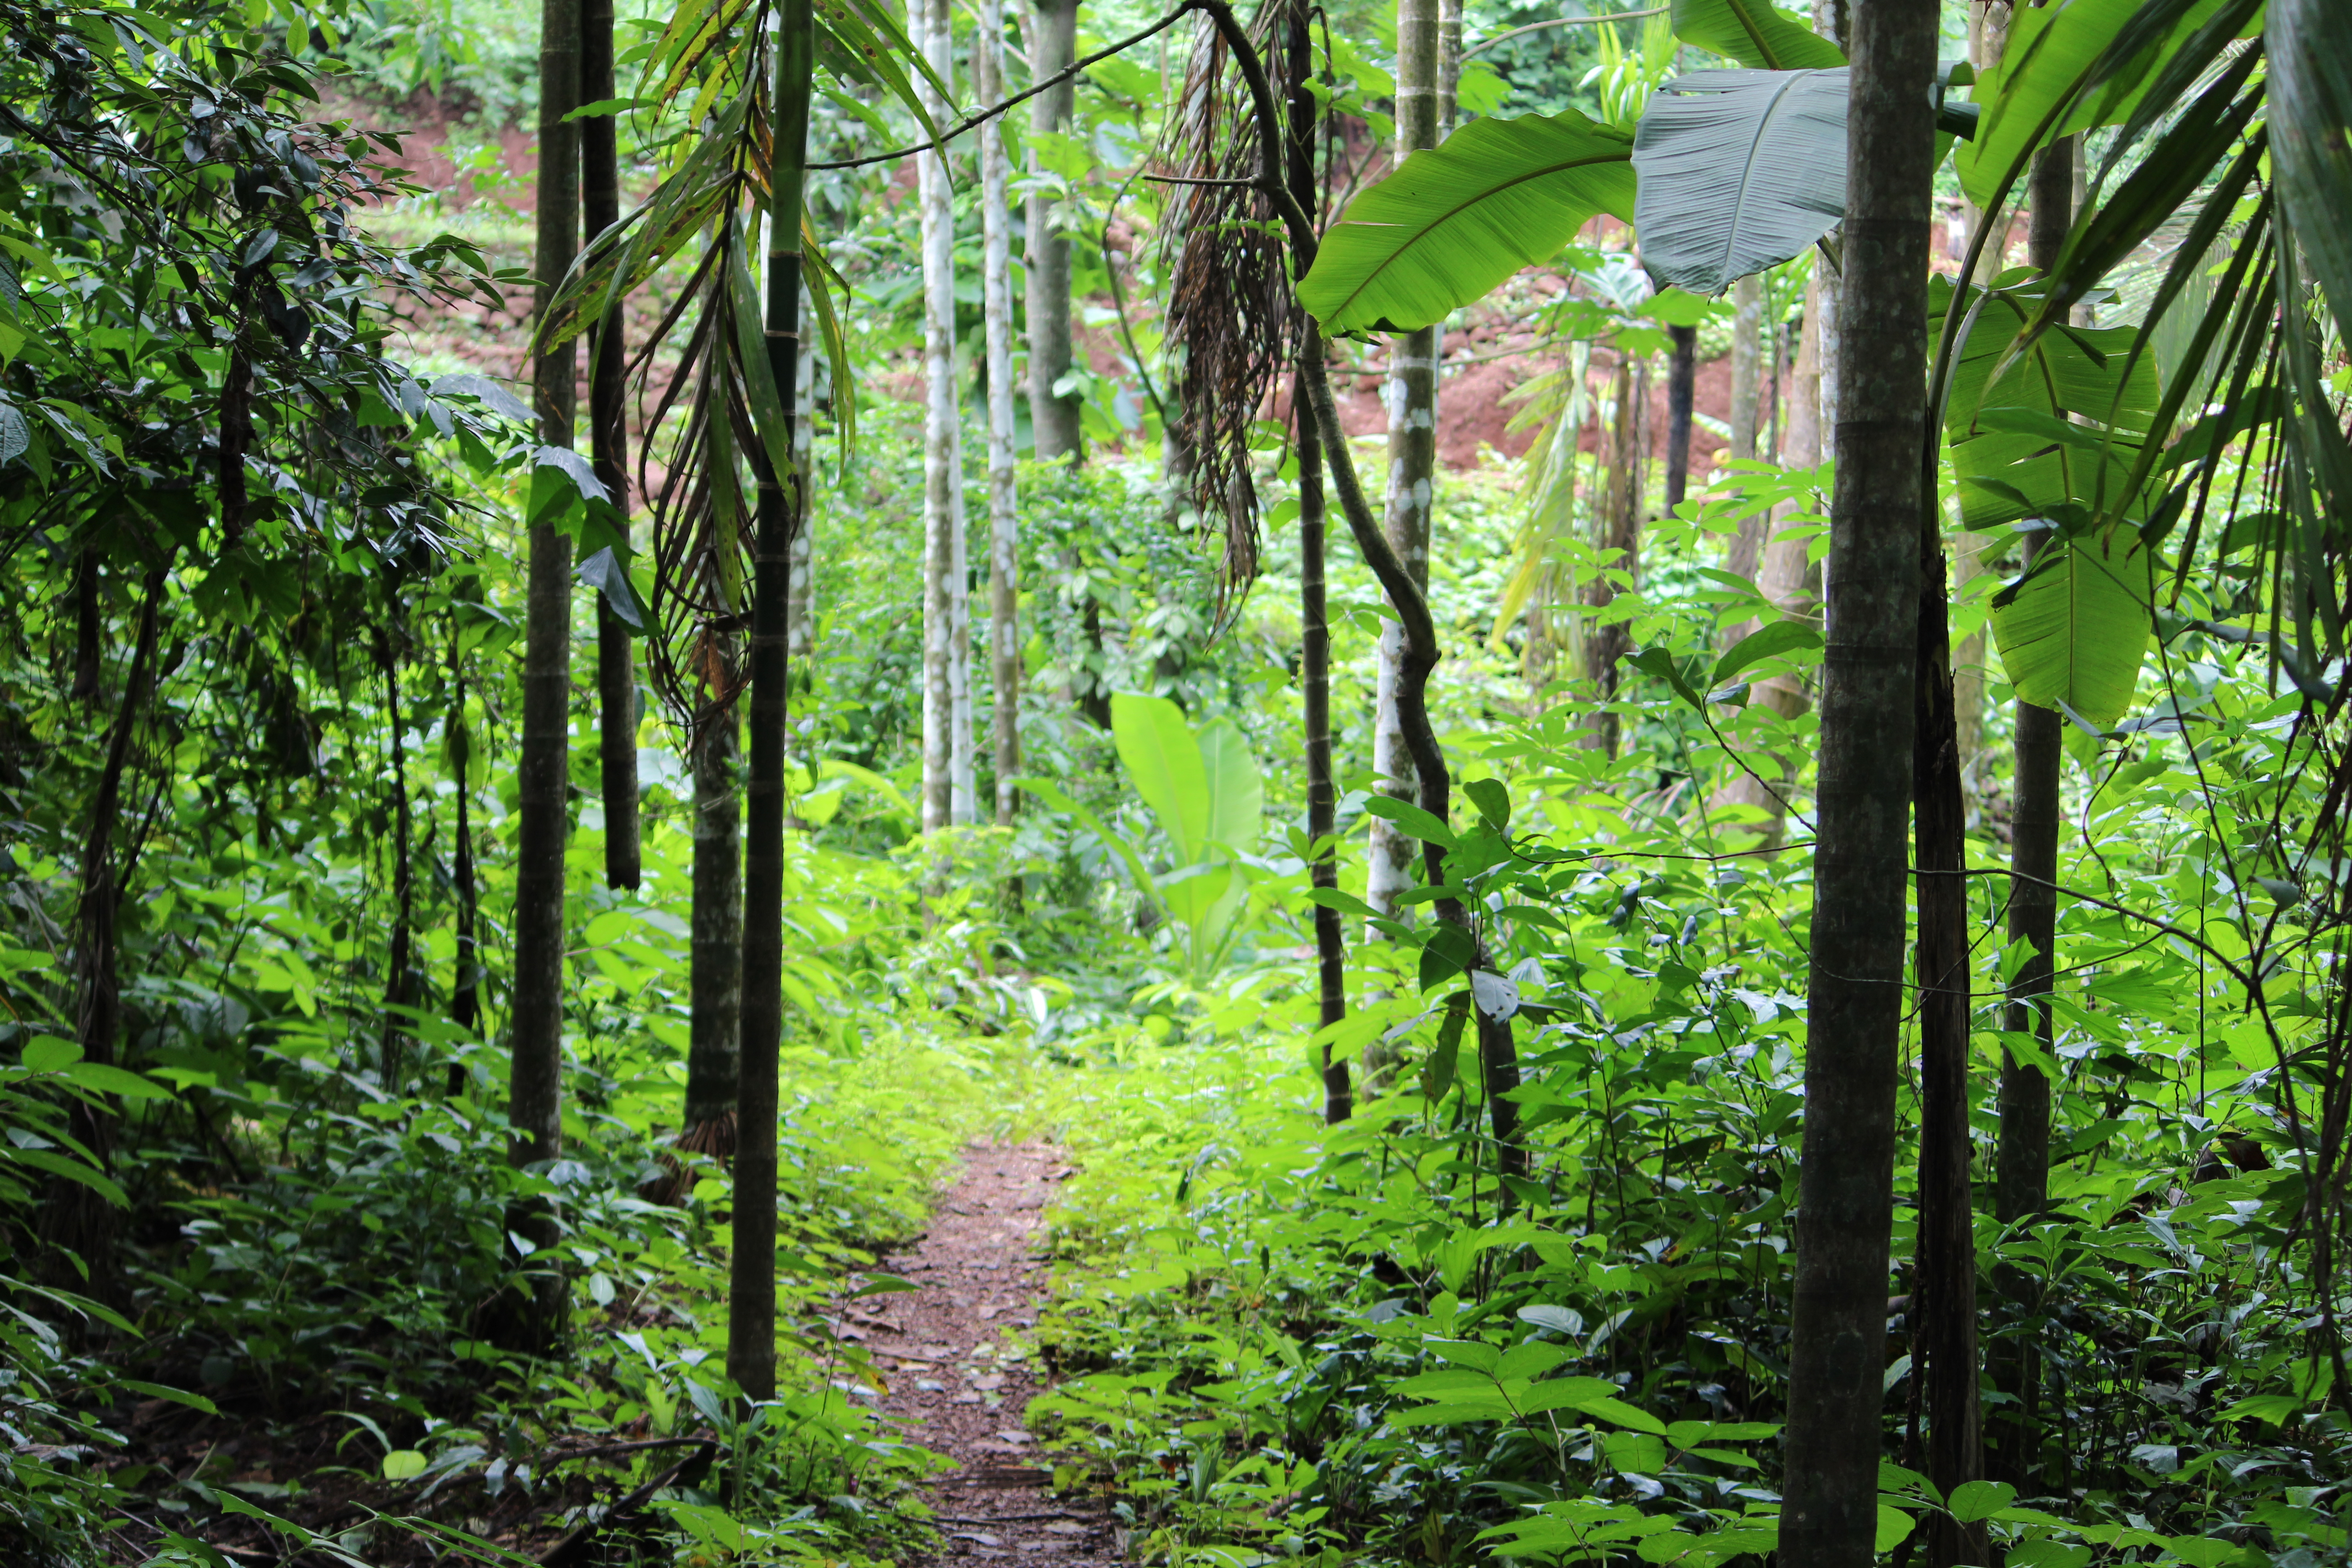
nature, greenery, background, landscape, trees, forest, vegetation, tree, tropical and subtropical coniferous forests, natural environment, old growth forest, nature reserve, jungle, valdivian temperate rain forest, Northern hardwood forest, woodland, green, temperate broadleaf and mixed forest, natural landscape, biome, rainforest, terrestrial plant, grove, spruce fir forest, plant, ecoregion, woody plant, leaf, riparian forest, temperate coniferous forest, botany, trail, plant community, sunlight, trunk, deciduous, vascular plant, path, state park, national park, plant stem